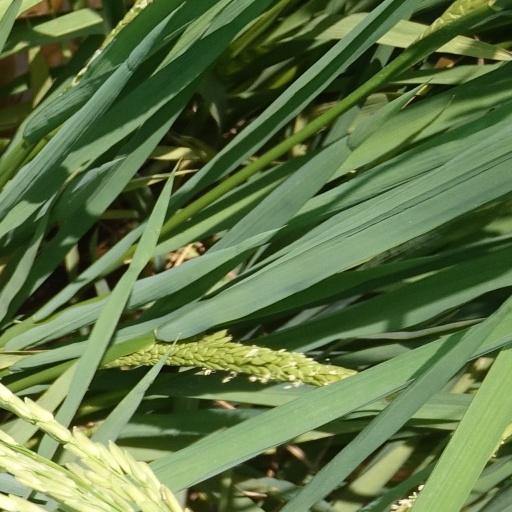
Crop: rice